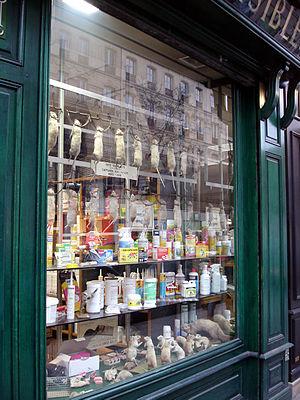
La boutique de dératisation de l'entreprise Julien Aurouze, rue des Halles à Paris, France.
Ratatouille est le huitième film d'animation en images de synthèse des studios américains Pixar, réalisé par Brad Bird et sorti en salles en 2007.
La rue des Halles est une voie du 1ᵉʳ arrondissement de Paris, en France.